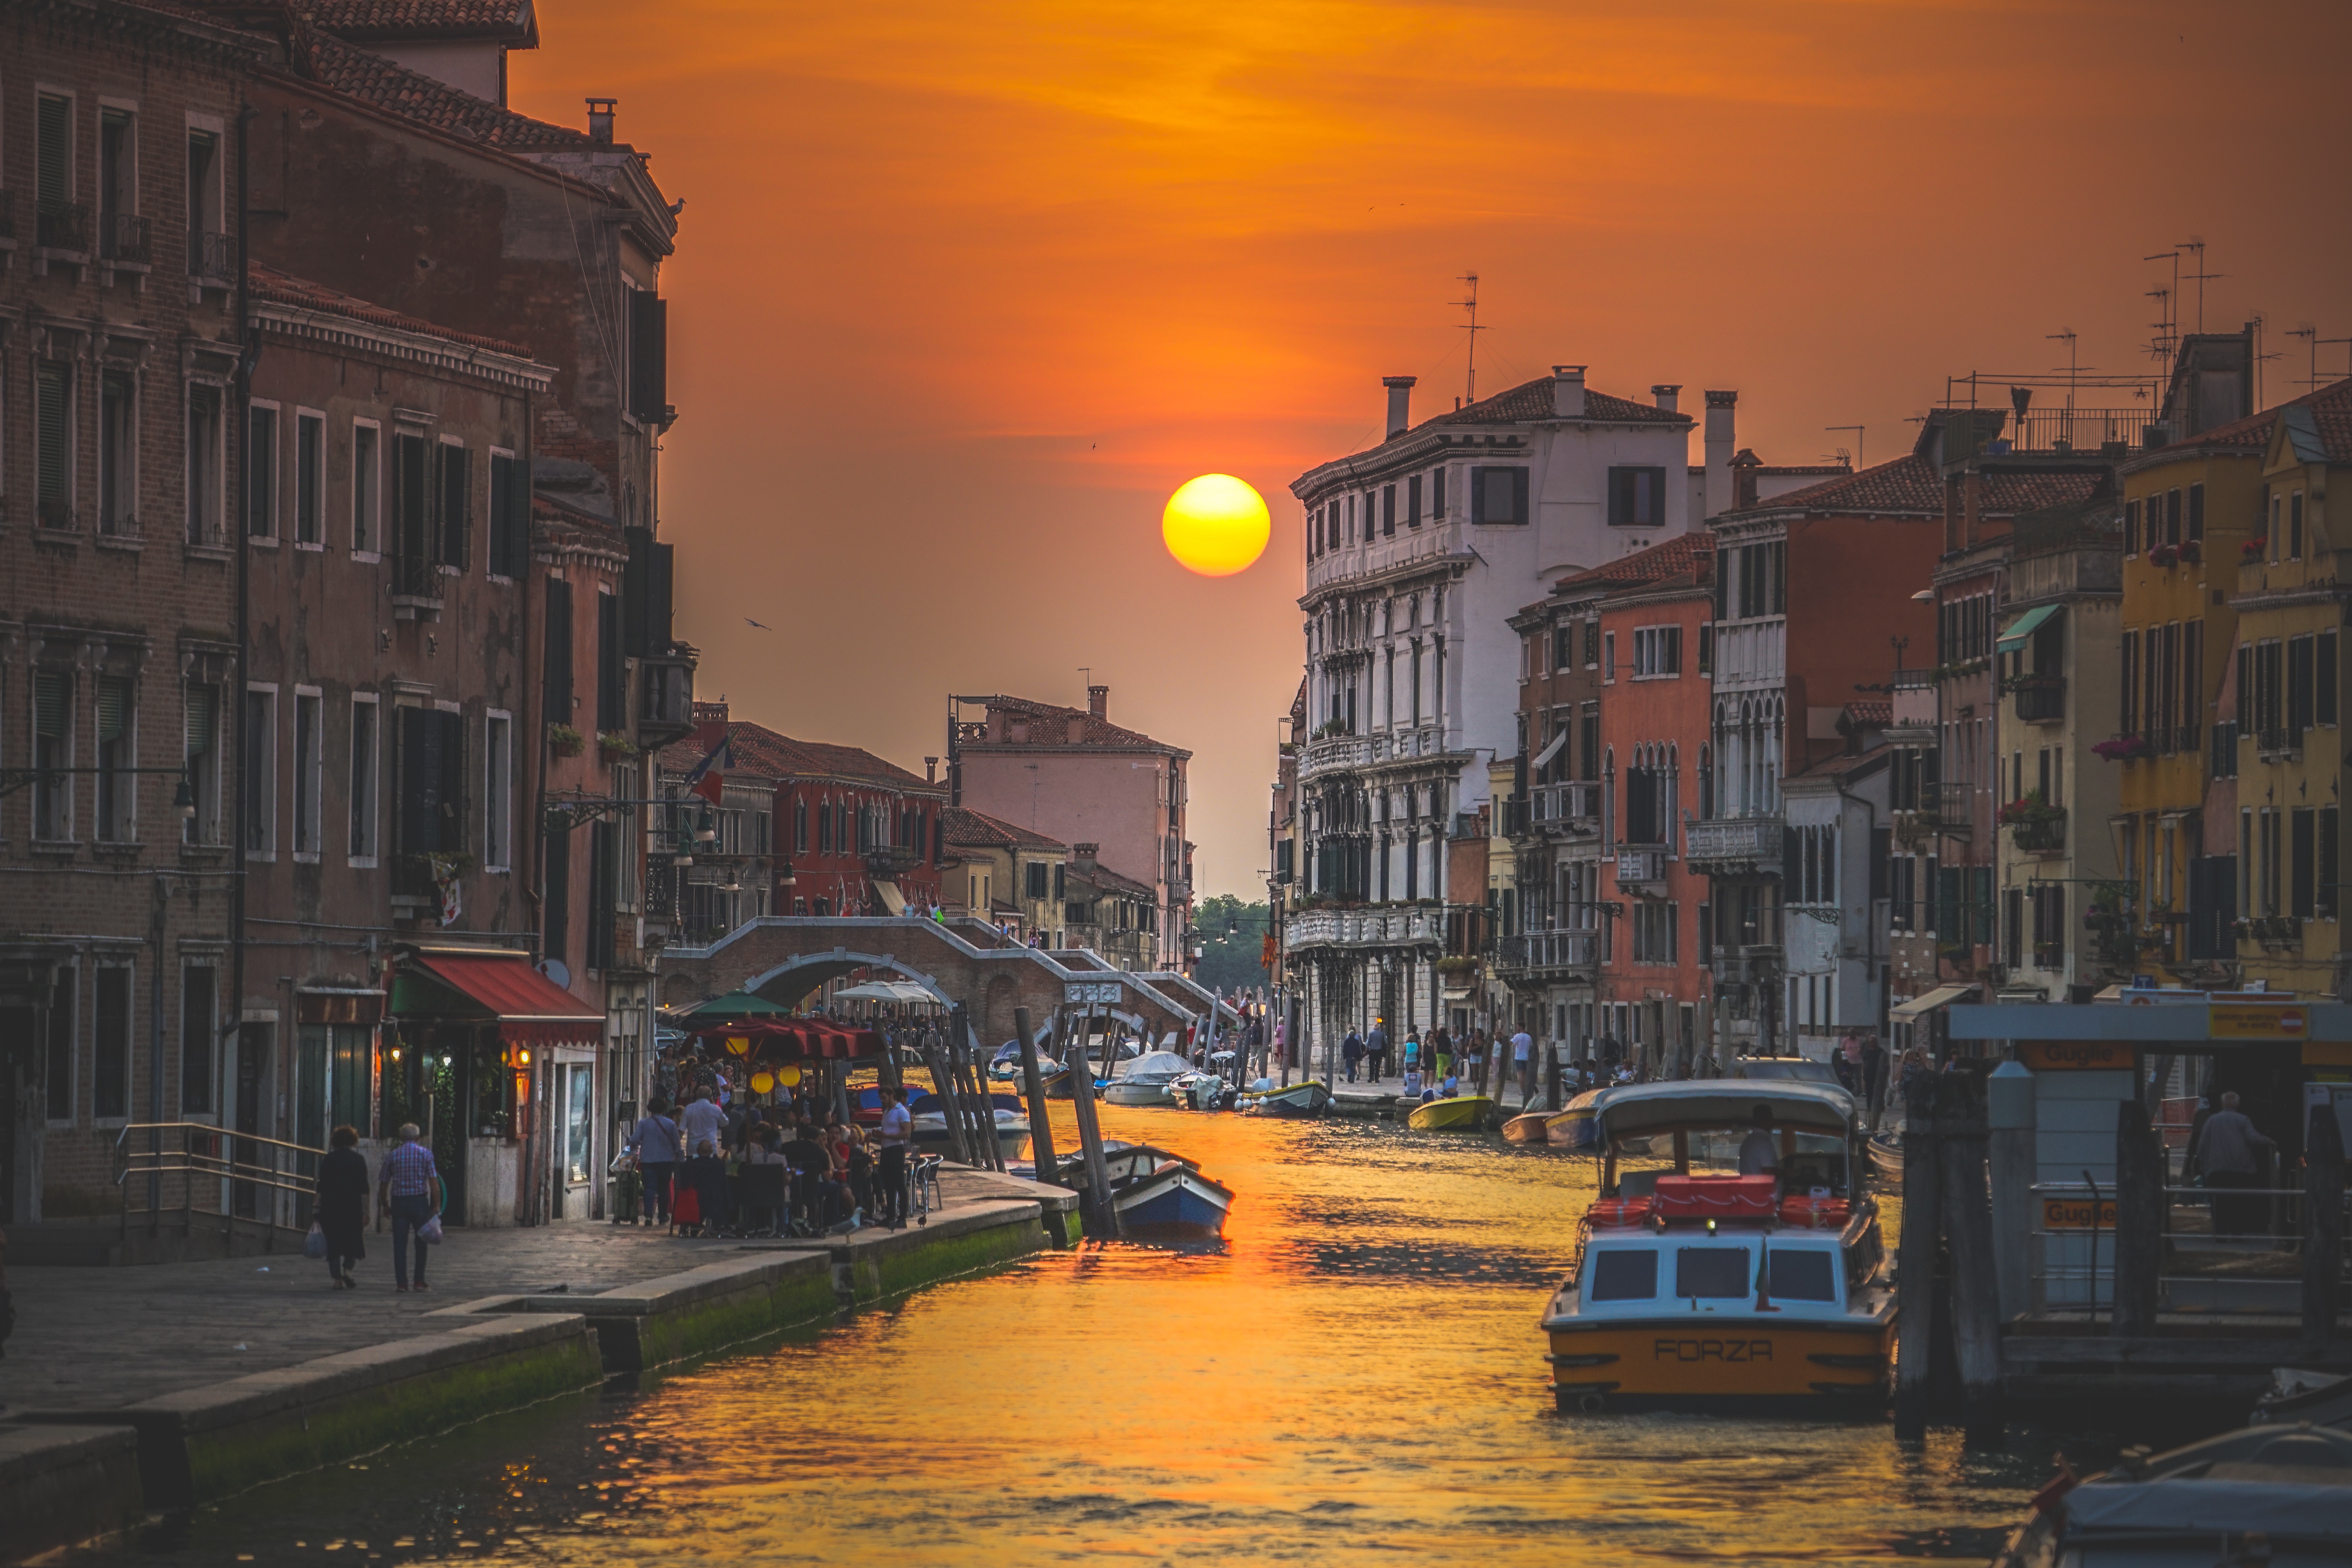
sunset, street, night, morning, town, canal, cityscape, dusk, evening, waterway